Botswana Defence Force Air Wing

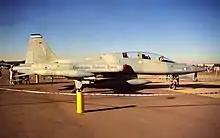
A Botswana Defence Force CF-5 on display

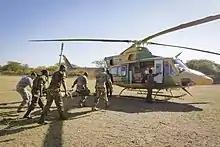
A BDF Bell 412 in 2019.

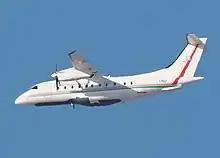
Dornier Do-328-110 OB2 Botswana Defence Force

Previous aircraft operated by the Air Force were the Gulfstream IV, Cessna 150, Britten-Norman BN-2 Islander, Scottish Aviation Bulldog, and Short Skyvan.